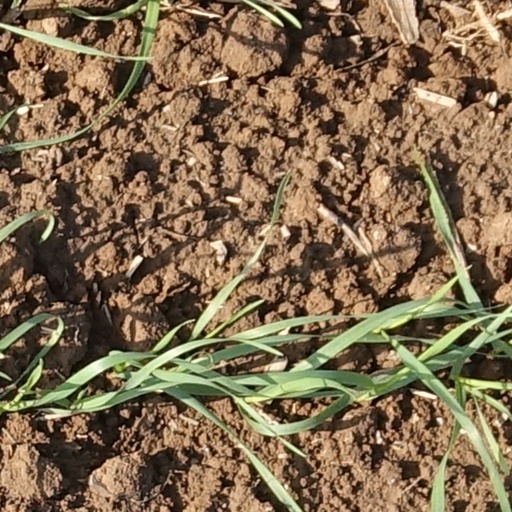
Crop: wheat